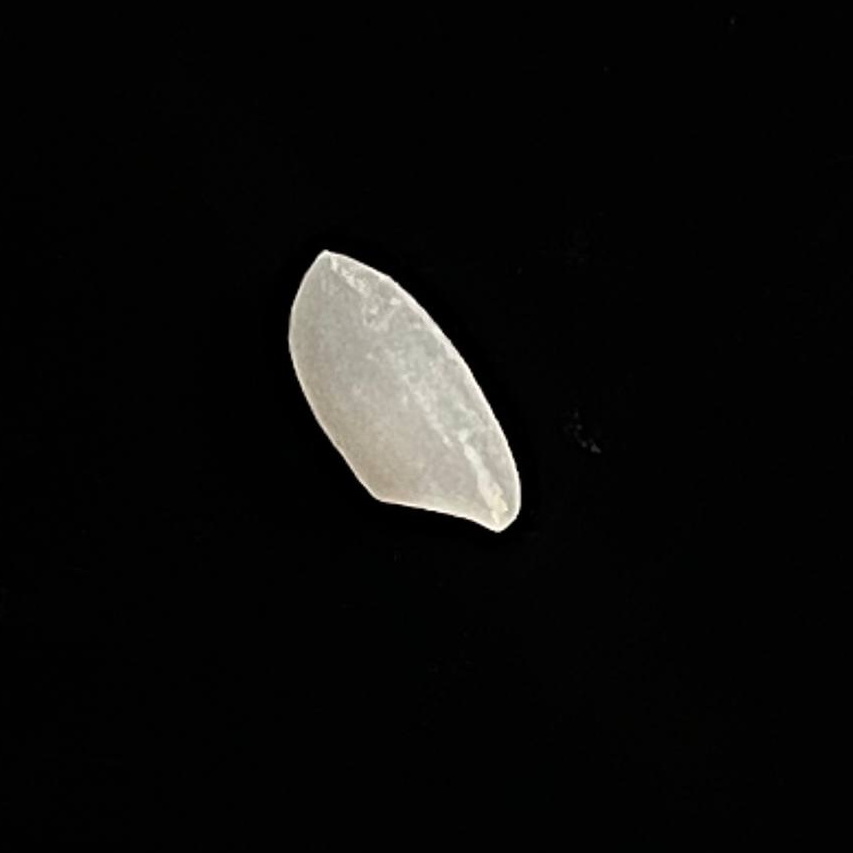
Rice variety: Chinigura_Polao